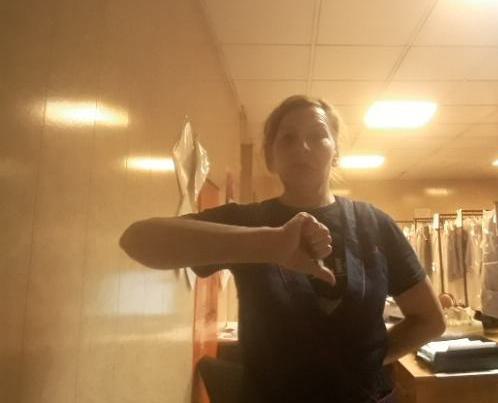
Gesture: dislike